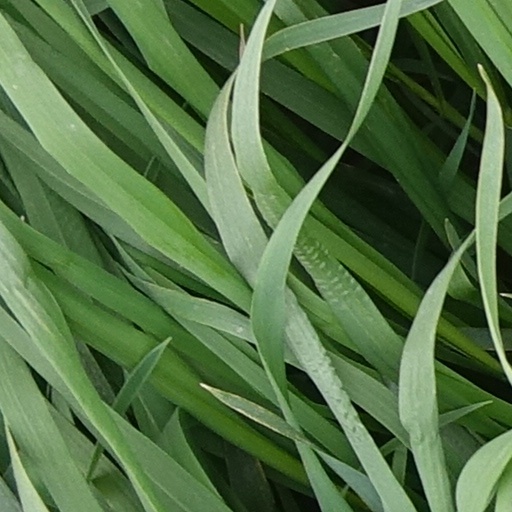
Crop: wheat